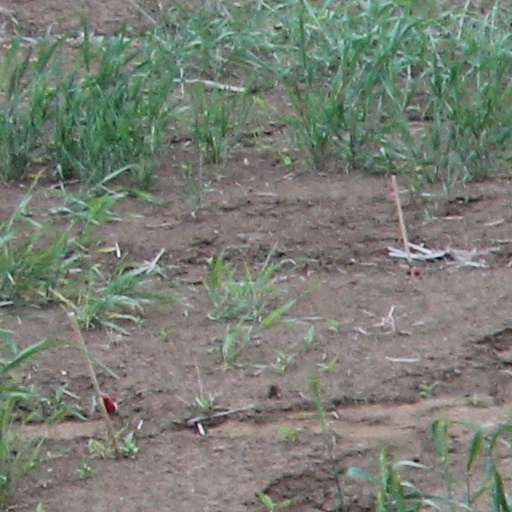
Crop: wheat